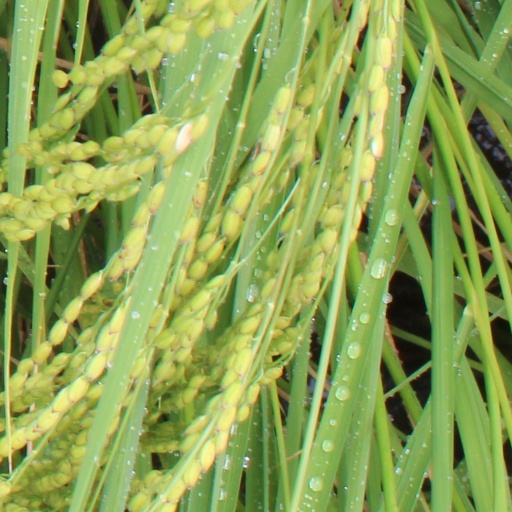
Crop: rice